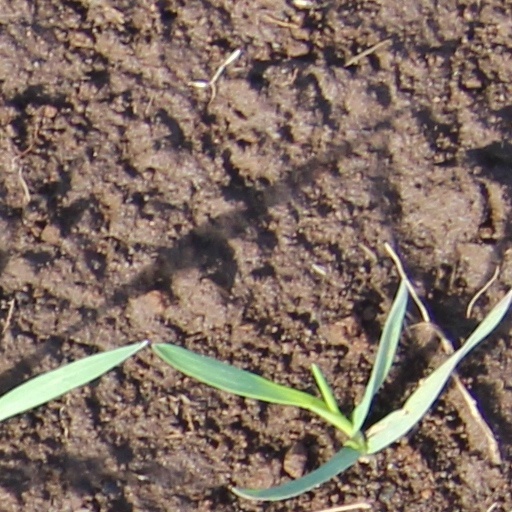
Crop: wheat